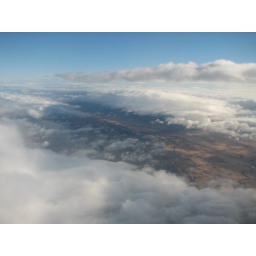
flying over dry ground